Angèle Grenier

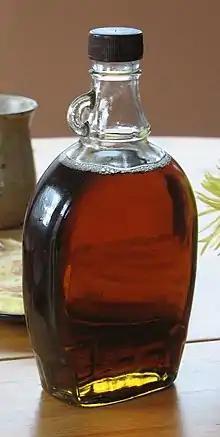
A jug of maple syrup from Quebec, Canada.

Quebec has approximately 7000 maple syrup producers, and the provincial industry supplies at least 70% of the world's maple syrup, worth over CA$600 million.